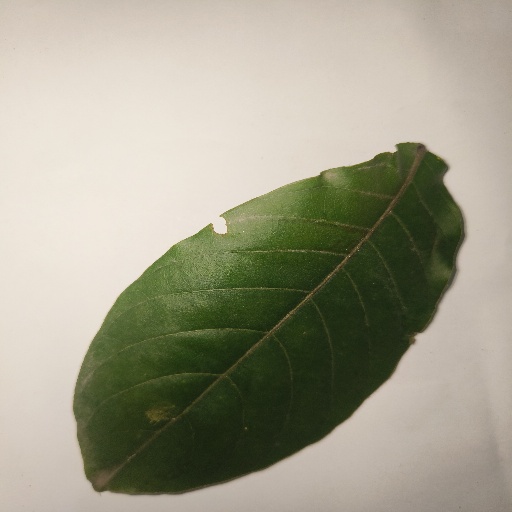
Species: HariTaki
Leaf condition: Shot Hole